Sophia Magdalena of Denmark

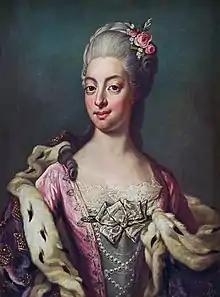
Portrait of Queen Sophia Magdalena by Jakob Björck, 1775.

Sophia Magdalena was a popular Queen: on 22 July 1788, for example, during the absence of her spouse in Finland, several members of the Royal Dramatic Theater and the musical society Augustibröder, among them Bellman, took a spontaneous trip by boat from the capital to Ulriksdal Palace, where she was, and performed a poem by Bellman to her honor at the occasion of her name day.